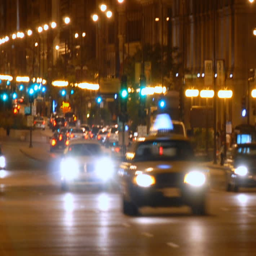
traffic driving on a city street at night time lapse